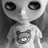
Emotion: sad